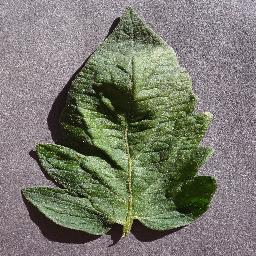
Label: Tomato___healthy